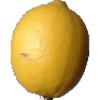
Label: lemon